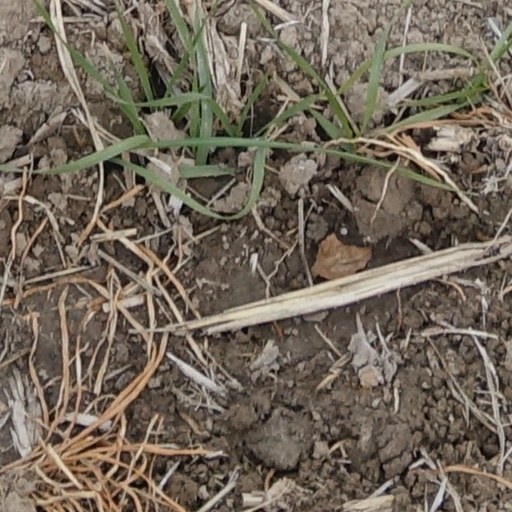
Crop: wheat